George Haines

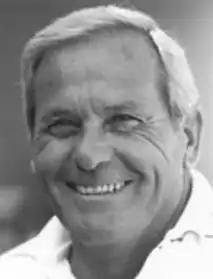

George Frederick Haines (March 9, 1924 – May 1, 2006) was a competitive swimmer and coach who for twenty-three years coached the highly successful Santa Clara Swim Club which he founded in 1951. He later coached UCLA, Stanford University, and six U.S. Olympic swim teams. In 1977, he was inducted as an Honor Coach into the International Swimming Hall of Fame who later voted him "Coach of the Century" in 2001.